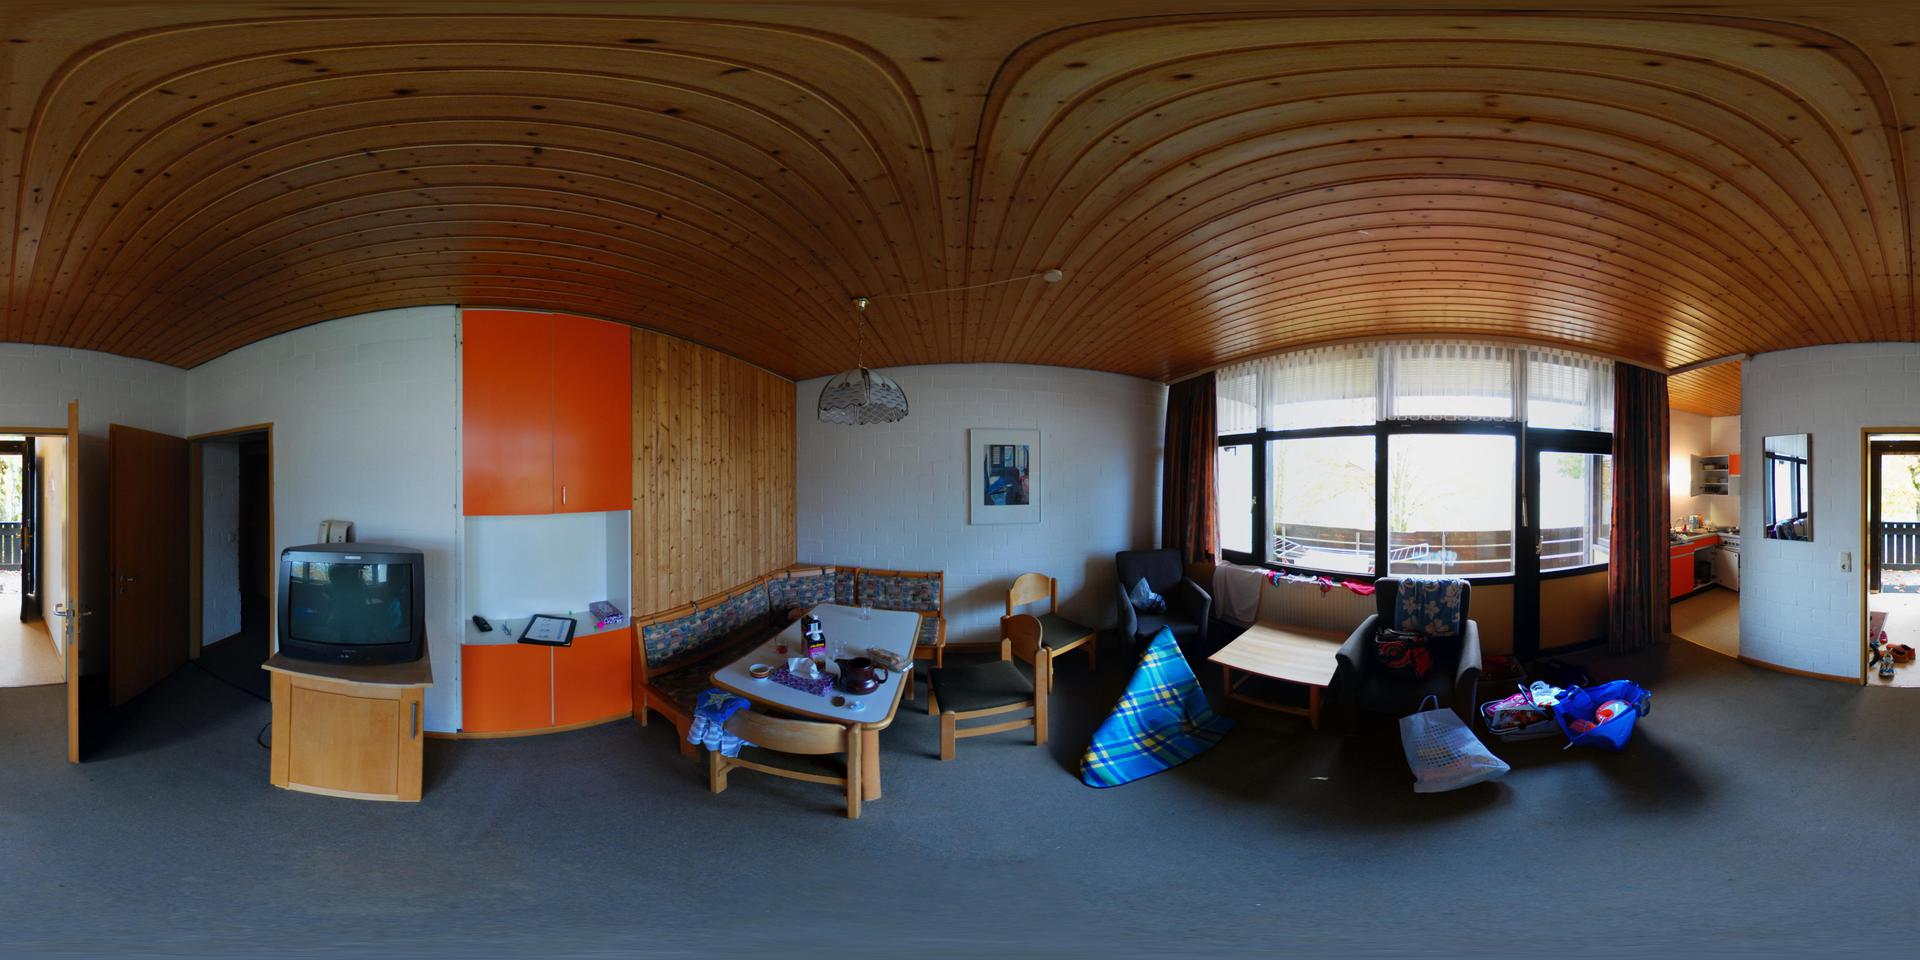
Referred object: TV above the wooden table

Referred object: the orange cabinet

Referred object: the wooden chair opposite the corner bench